Herakles (radar)

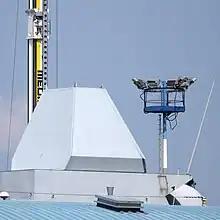
Héraklès radar of a FREMM

Herakles is a passive electronically scanned array multi-function radar manufactured by Thales Group. It is installed on board the FREMM multipurpose frigates and the Formidable-class frigates of the Republic of Singapore Navy.